Vincenzo Borg

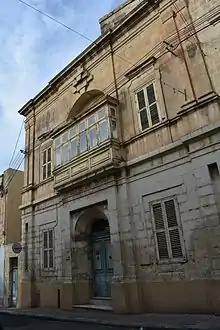
Residence of Vincenzo Borg, located at 84, Triq Santu Rokku, Birkirkara. It was used as a school and as a hospital. It has a unique Muxrabija on a tower at the top of the house.

Ċensu Borg, nicknamed Brared, was born in 1773 in the town of Birkirkara. He was one of the leading cotton merchants in Malta, and a popular figure on the island. As part of his business, he used to sell products called brared (singular: barrada) and thus originated his nickname.